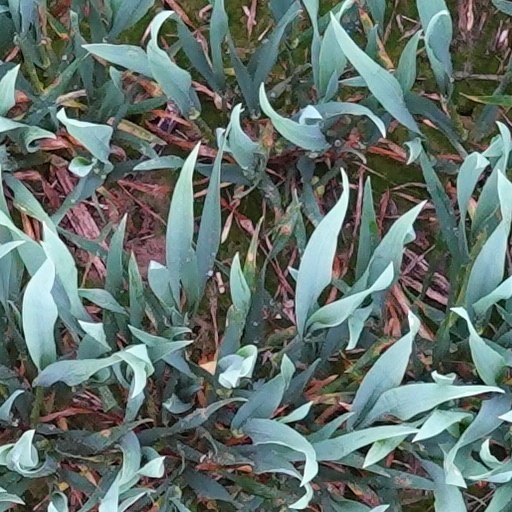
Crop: wheat